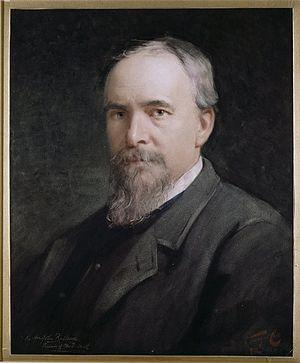
Le Parti libéral de Nouvelle-Zélande est le premier parti politique formé en Nouvelle-Zélande. Au pouvoir de 1891 à 1912, sous la direction notamment de Richard Seddon et de Joseph Ward, il préside une période clef de l'histoire du pays. Les Libéraux au pouvoir introduisent une politique sociale progressiste sans précédent, améliorant les conditions de vie et de travail, tout en mettant l'accent sur « l'harmonie des intérêts communs des ouvriers et des employeurs ». Interventionniste sur le plan social et économique, le parti à la fin du XIXᵉ siècle se distingue de son homologue britannique ; William Pember Reeves, tête pensante de la ligne du parti, se définit comme un socialiste fabien. Concurrencé sur sa droite par le Parti de la réforme à partir de 1909, puis sur sa gauche par le Parti travailliste à partir de 1916, le Parti libéral disparaît en 1928. Une faction des Libéraux subsiste un temps sous la forme du Parti unifié, clairement ancré à droite et qui fusionne finalement avec les Réformistes pour devenir le Parti national, principal parti de centre-droit aujourd'hui.
John Ballance est un homme d'État britannique, quatorzième Premier ministre de Nouvelle-Zélande du 24 janvier 1891 à sa mort.